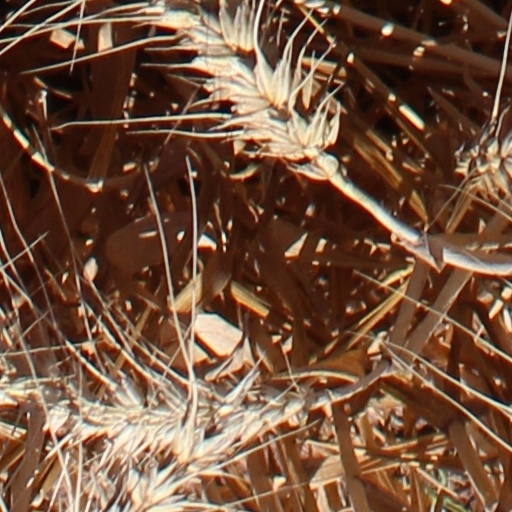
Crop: wheat